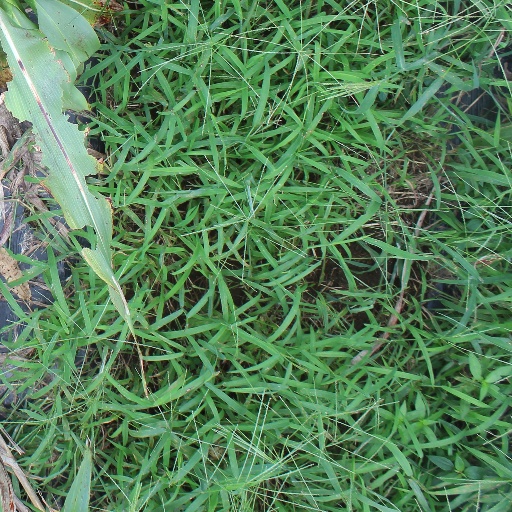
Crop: sorghum